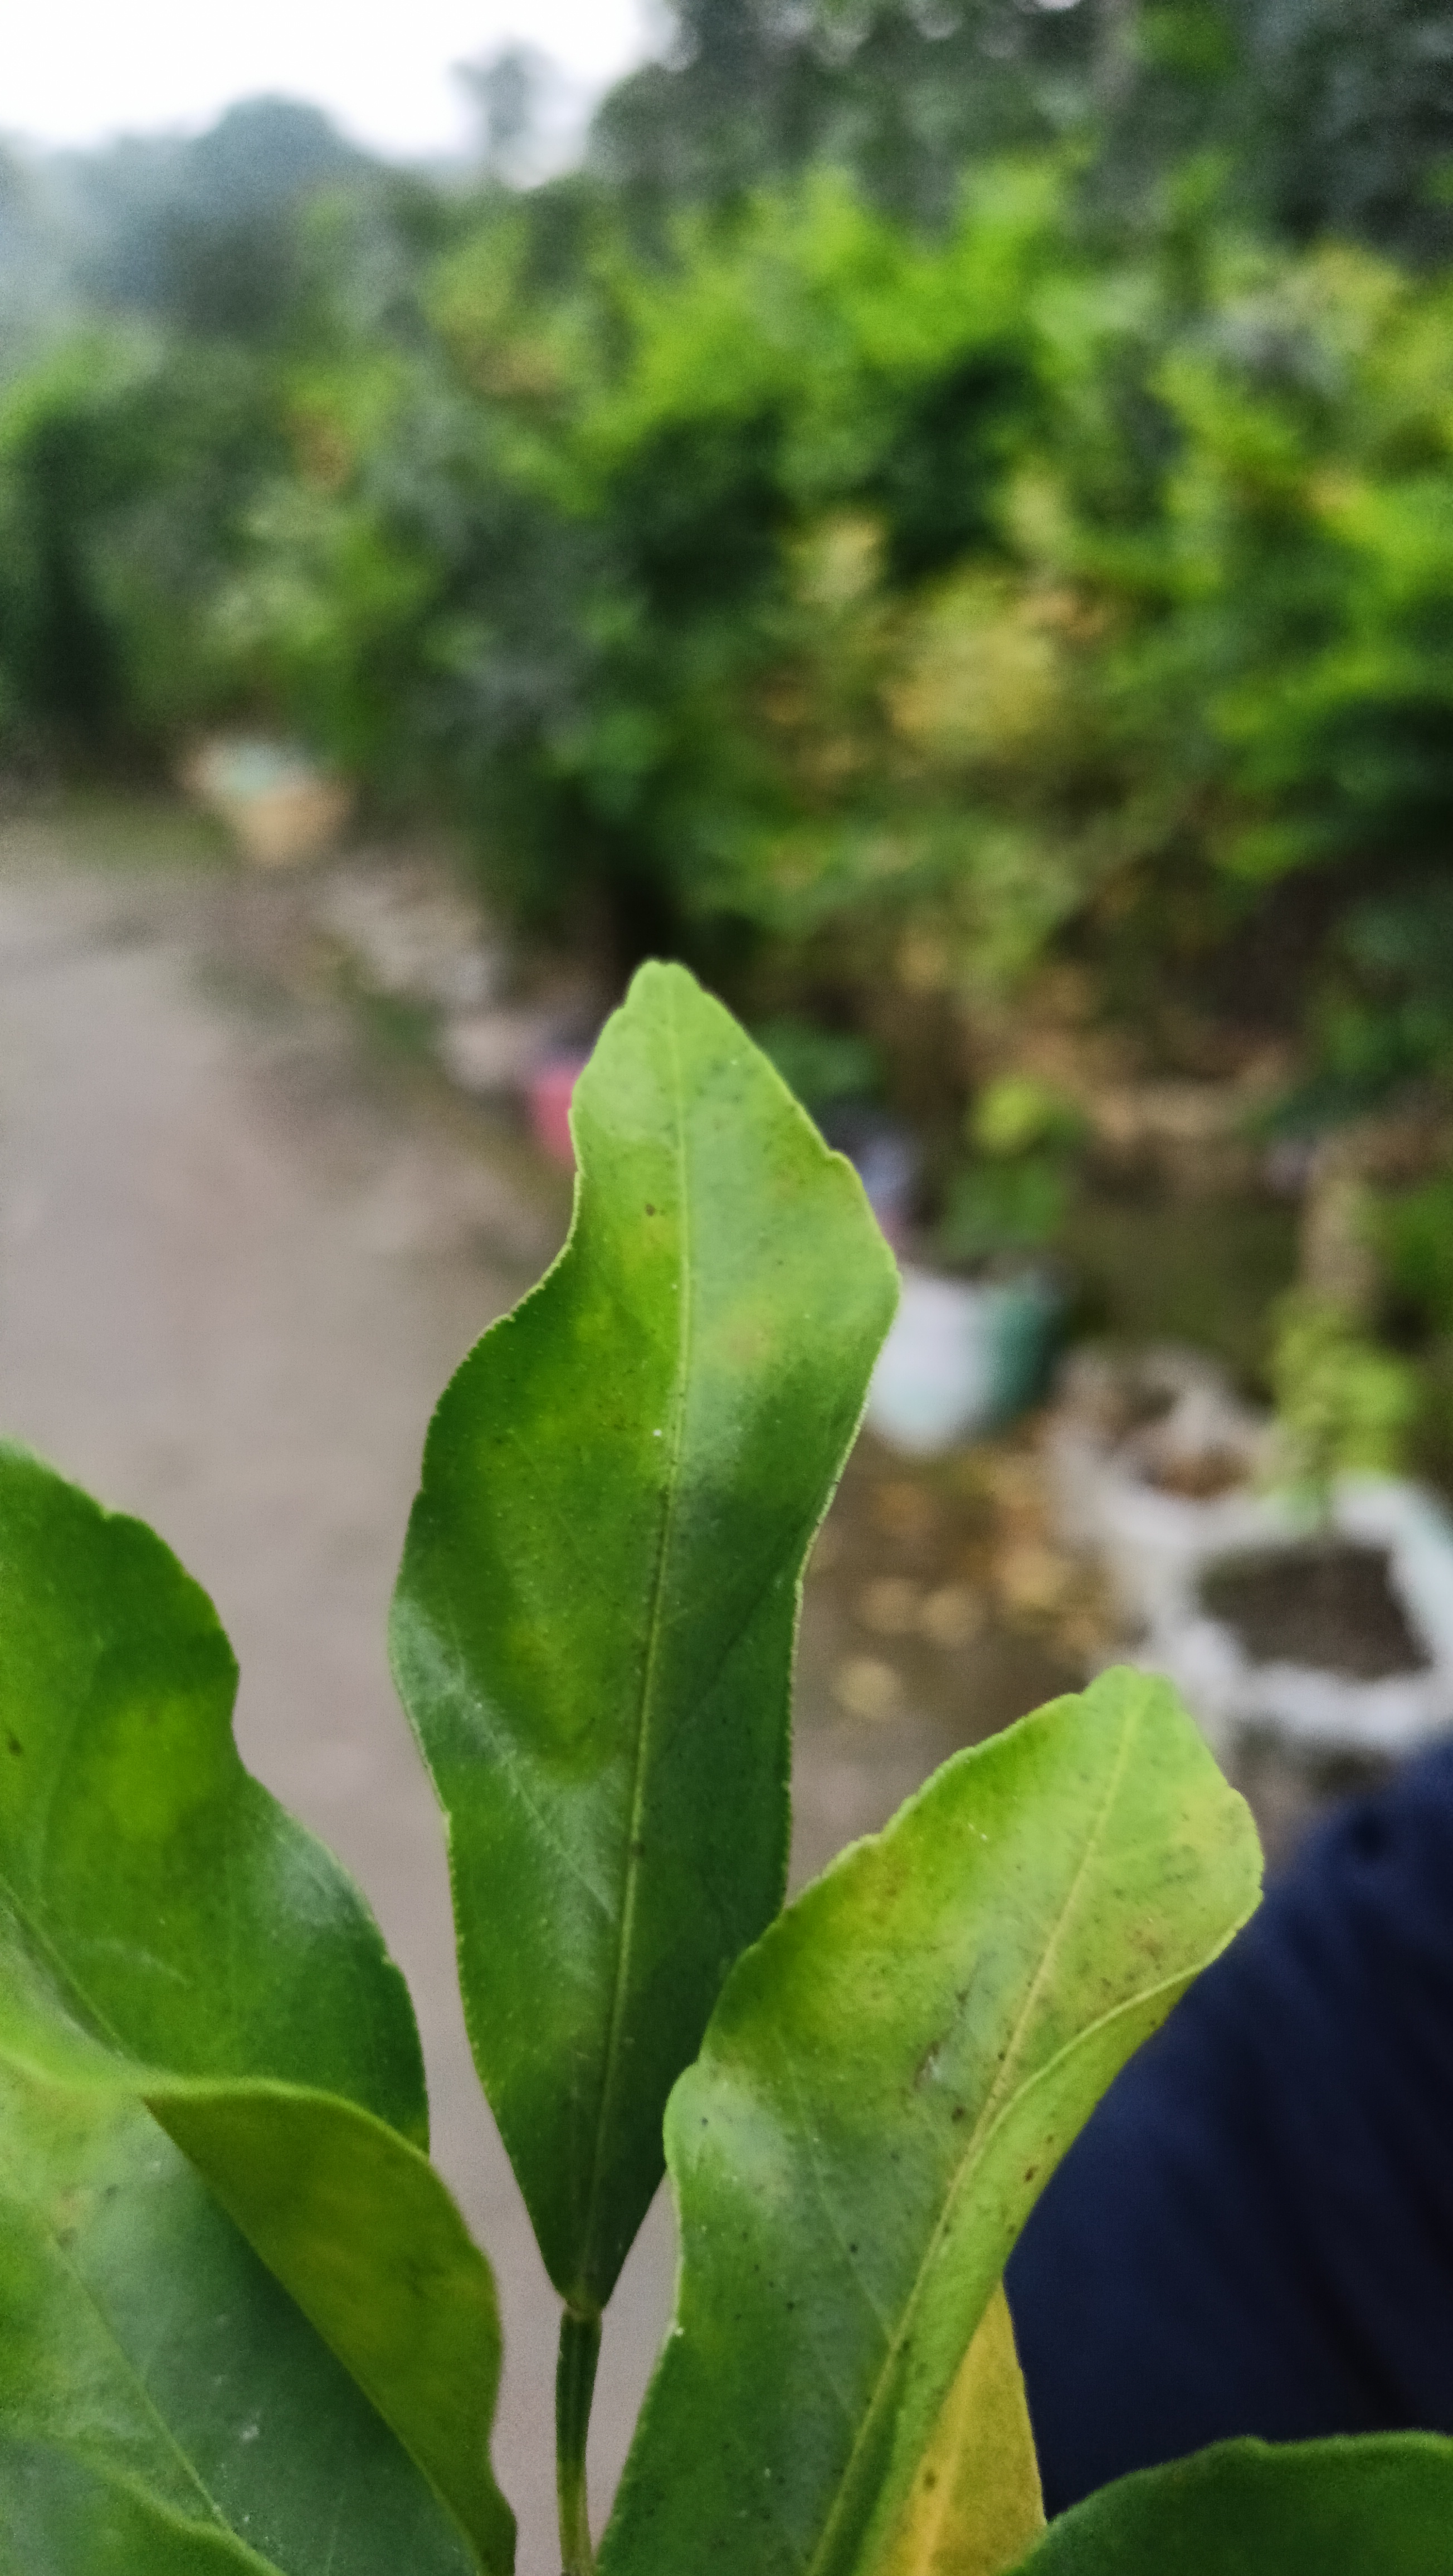
Mandarin leaf variety: Darjeling